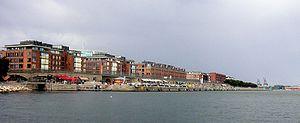
Langelinie est le nom d'une partie du port de Copenhague composée du Parc de Langelinie et du Quai de Langelinie.